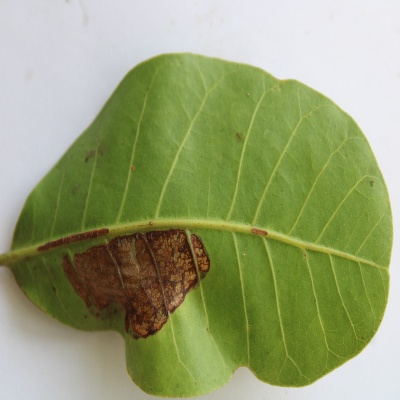
Crop: Cashew
Condition: leaf miner